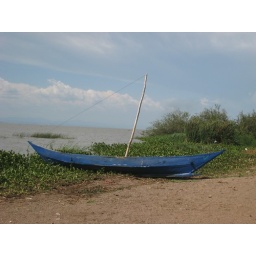
Fishing boat at the shore of Lake Victoria, the 2nd largest freshwater lake in the world. Lake Superior is the first.